Cleckheaton

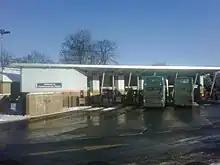
Cleckheaton bus station stands

In 1804 the Reverend Hammond Roberson, annoyed that the administration of Liversedge was disorganised, promoted a system of reform (the select vestry) which quickly spread to Cleckheaton and Heckmondwike. In 1810, after his wife's death, Roberson turned his attention to church building in the area. In 1818 Parliament voted £1 million for the building of new churches in the country, and Roberson was able to secure funding to build Cleckheaton Church: St John the Evangelist in Church Street.